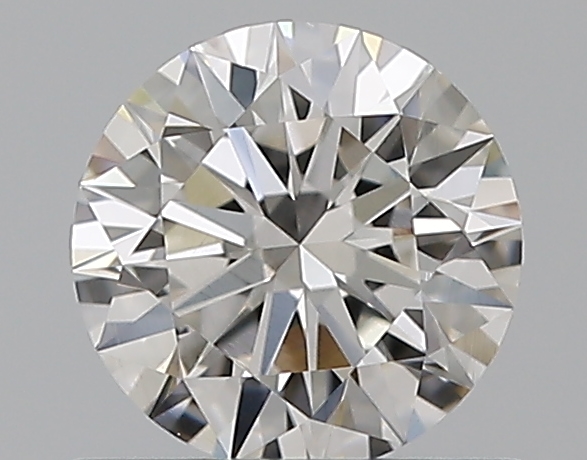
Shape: round
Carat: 0.58
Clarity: VS1
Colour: H
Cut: EX
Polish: EX
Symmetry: EX
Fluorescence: N
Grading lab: GIA
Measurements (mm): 5.38 x 5.41 x 3.27